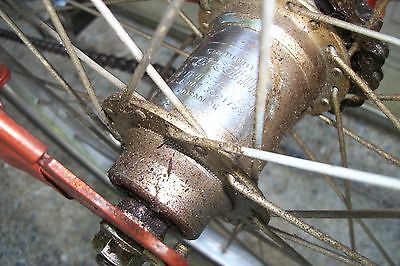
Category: bicycle